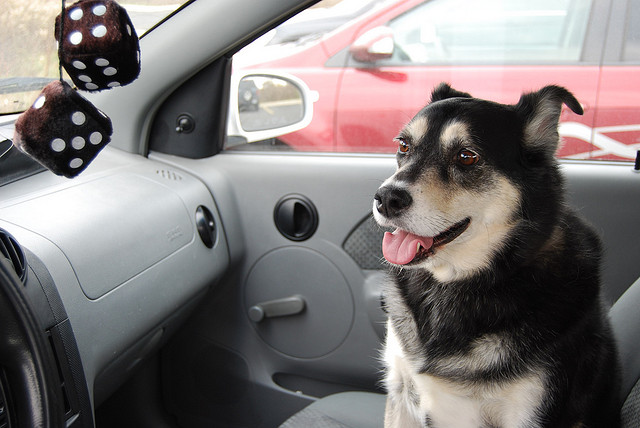
user: Given an image and a question. Answer the question in a short answer. Question: What is the name of the car this dog is sitting in? Short Answer:
assistant: fiat